Trimbakeshwar Shiva Temple

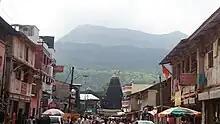
Back view of Trimbakeshwar Shiva Temple

The Godavari River is often referred to as the Ganga of the South due to its significance. According to Hindu mythology, the Godavari has a divine origin, and several stories are linked to its creation.